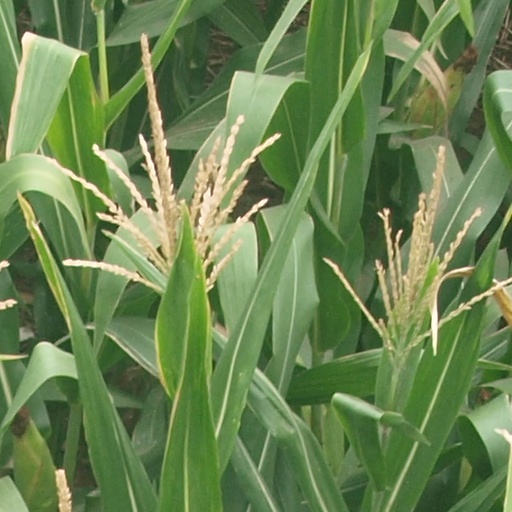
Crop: maize; corn